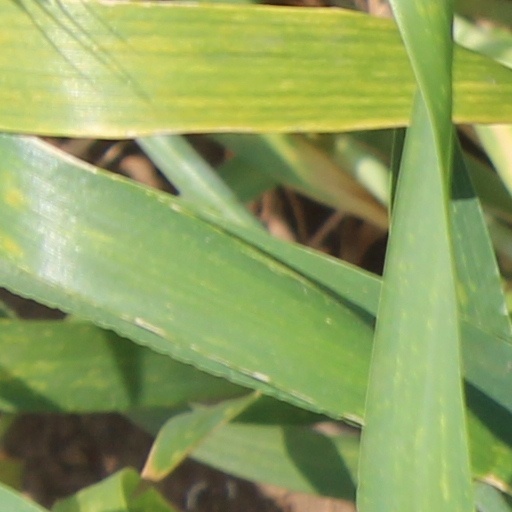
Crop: wheat